Question: Please indicate a possible affordance area of hit_baseball_bat that can be used for hitting
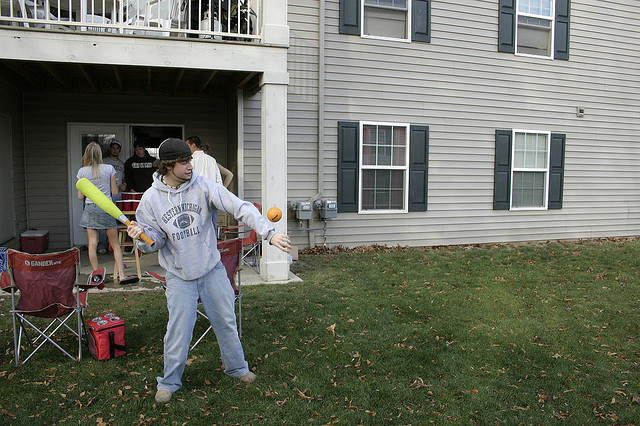
Answer: [74.987, 174.18, 111.862, 209.18]